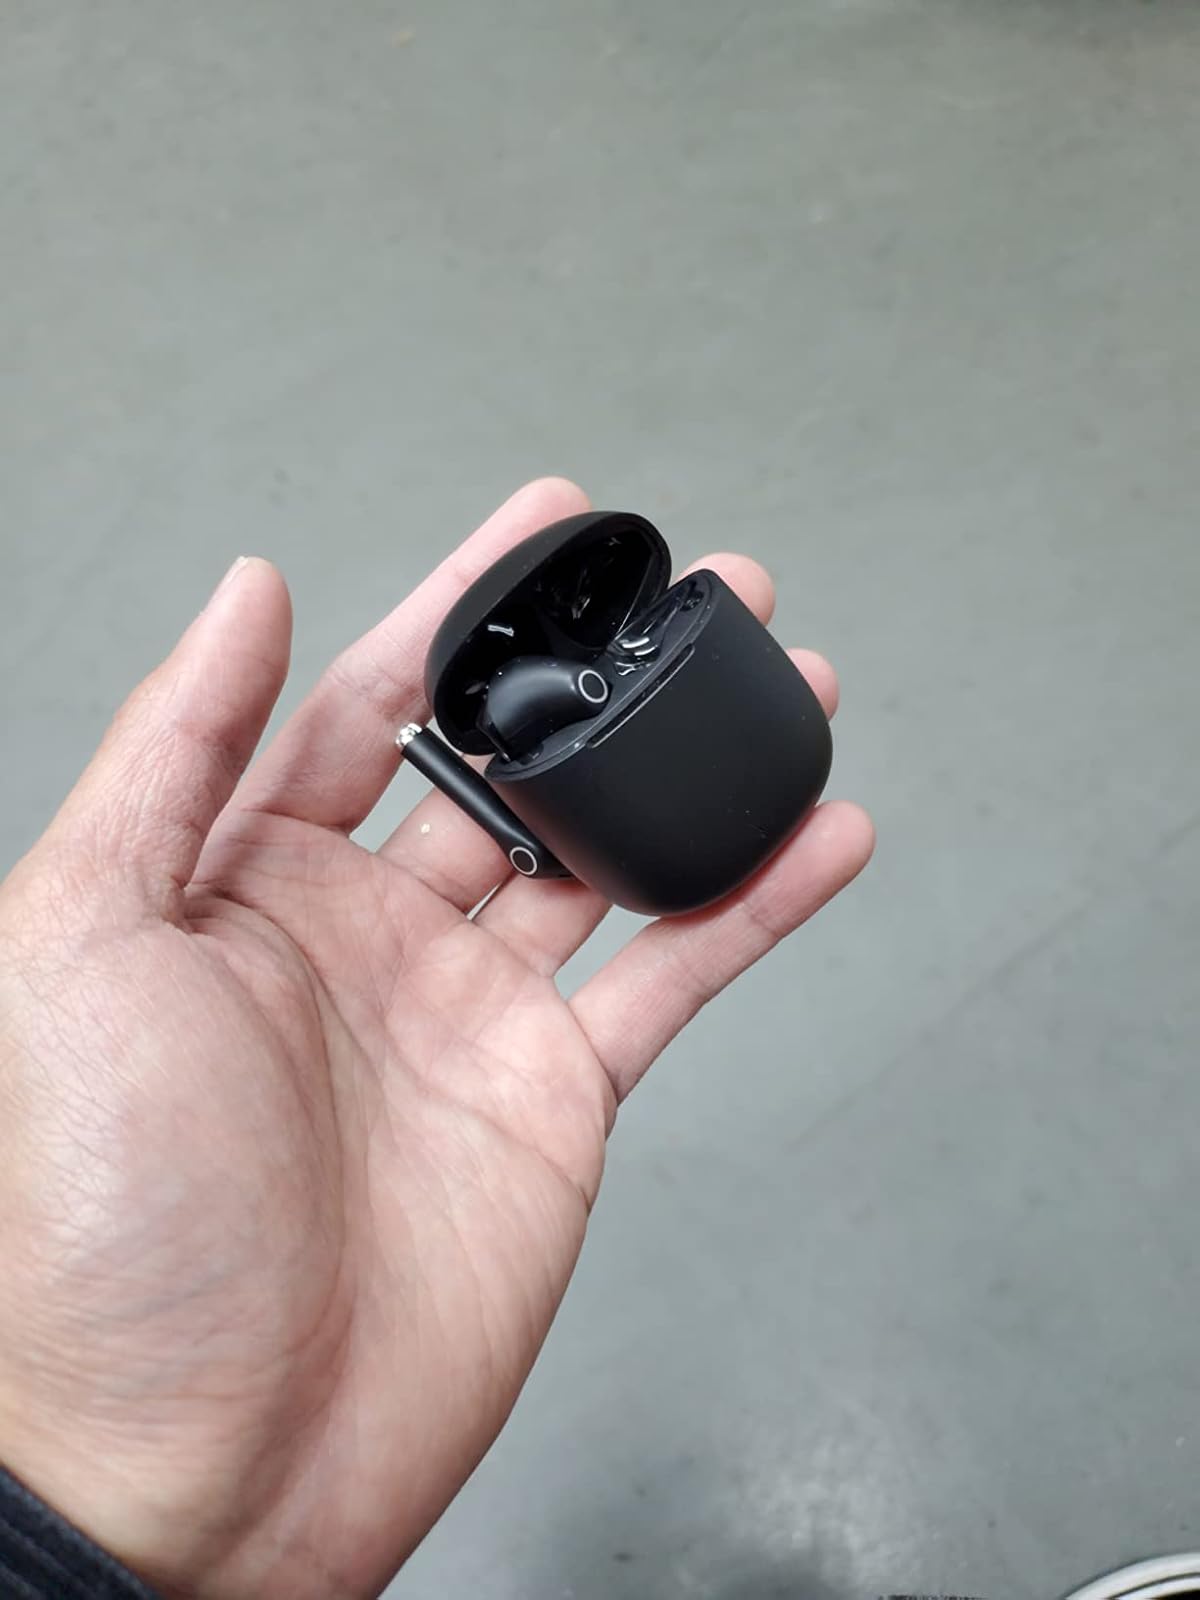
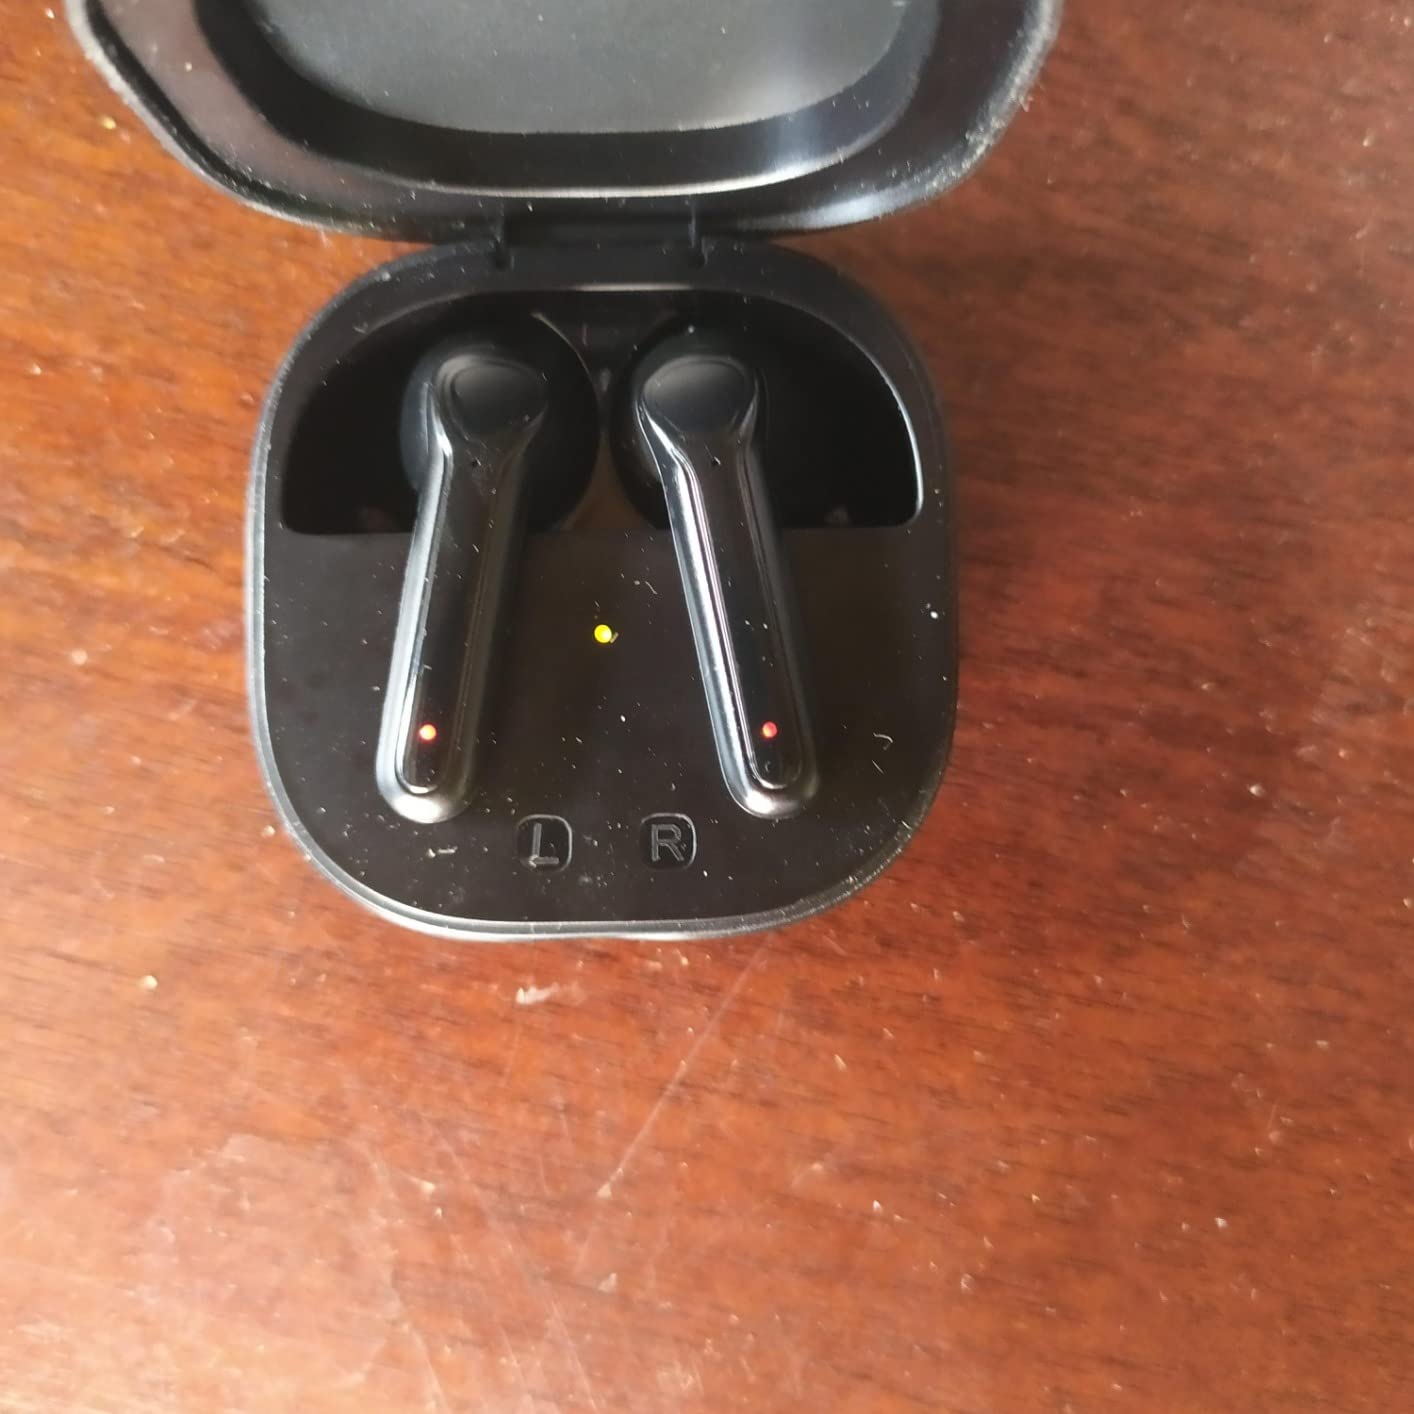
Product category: earbuds
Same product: no